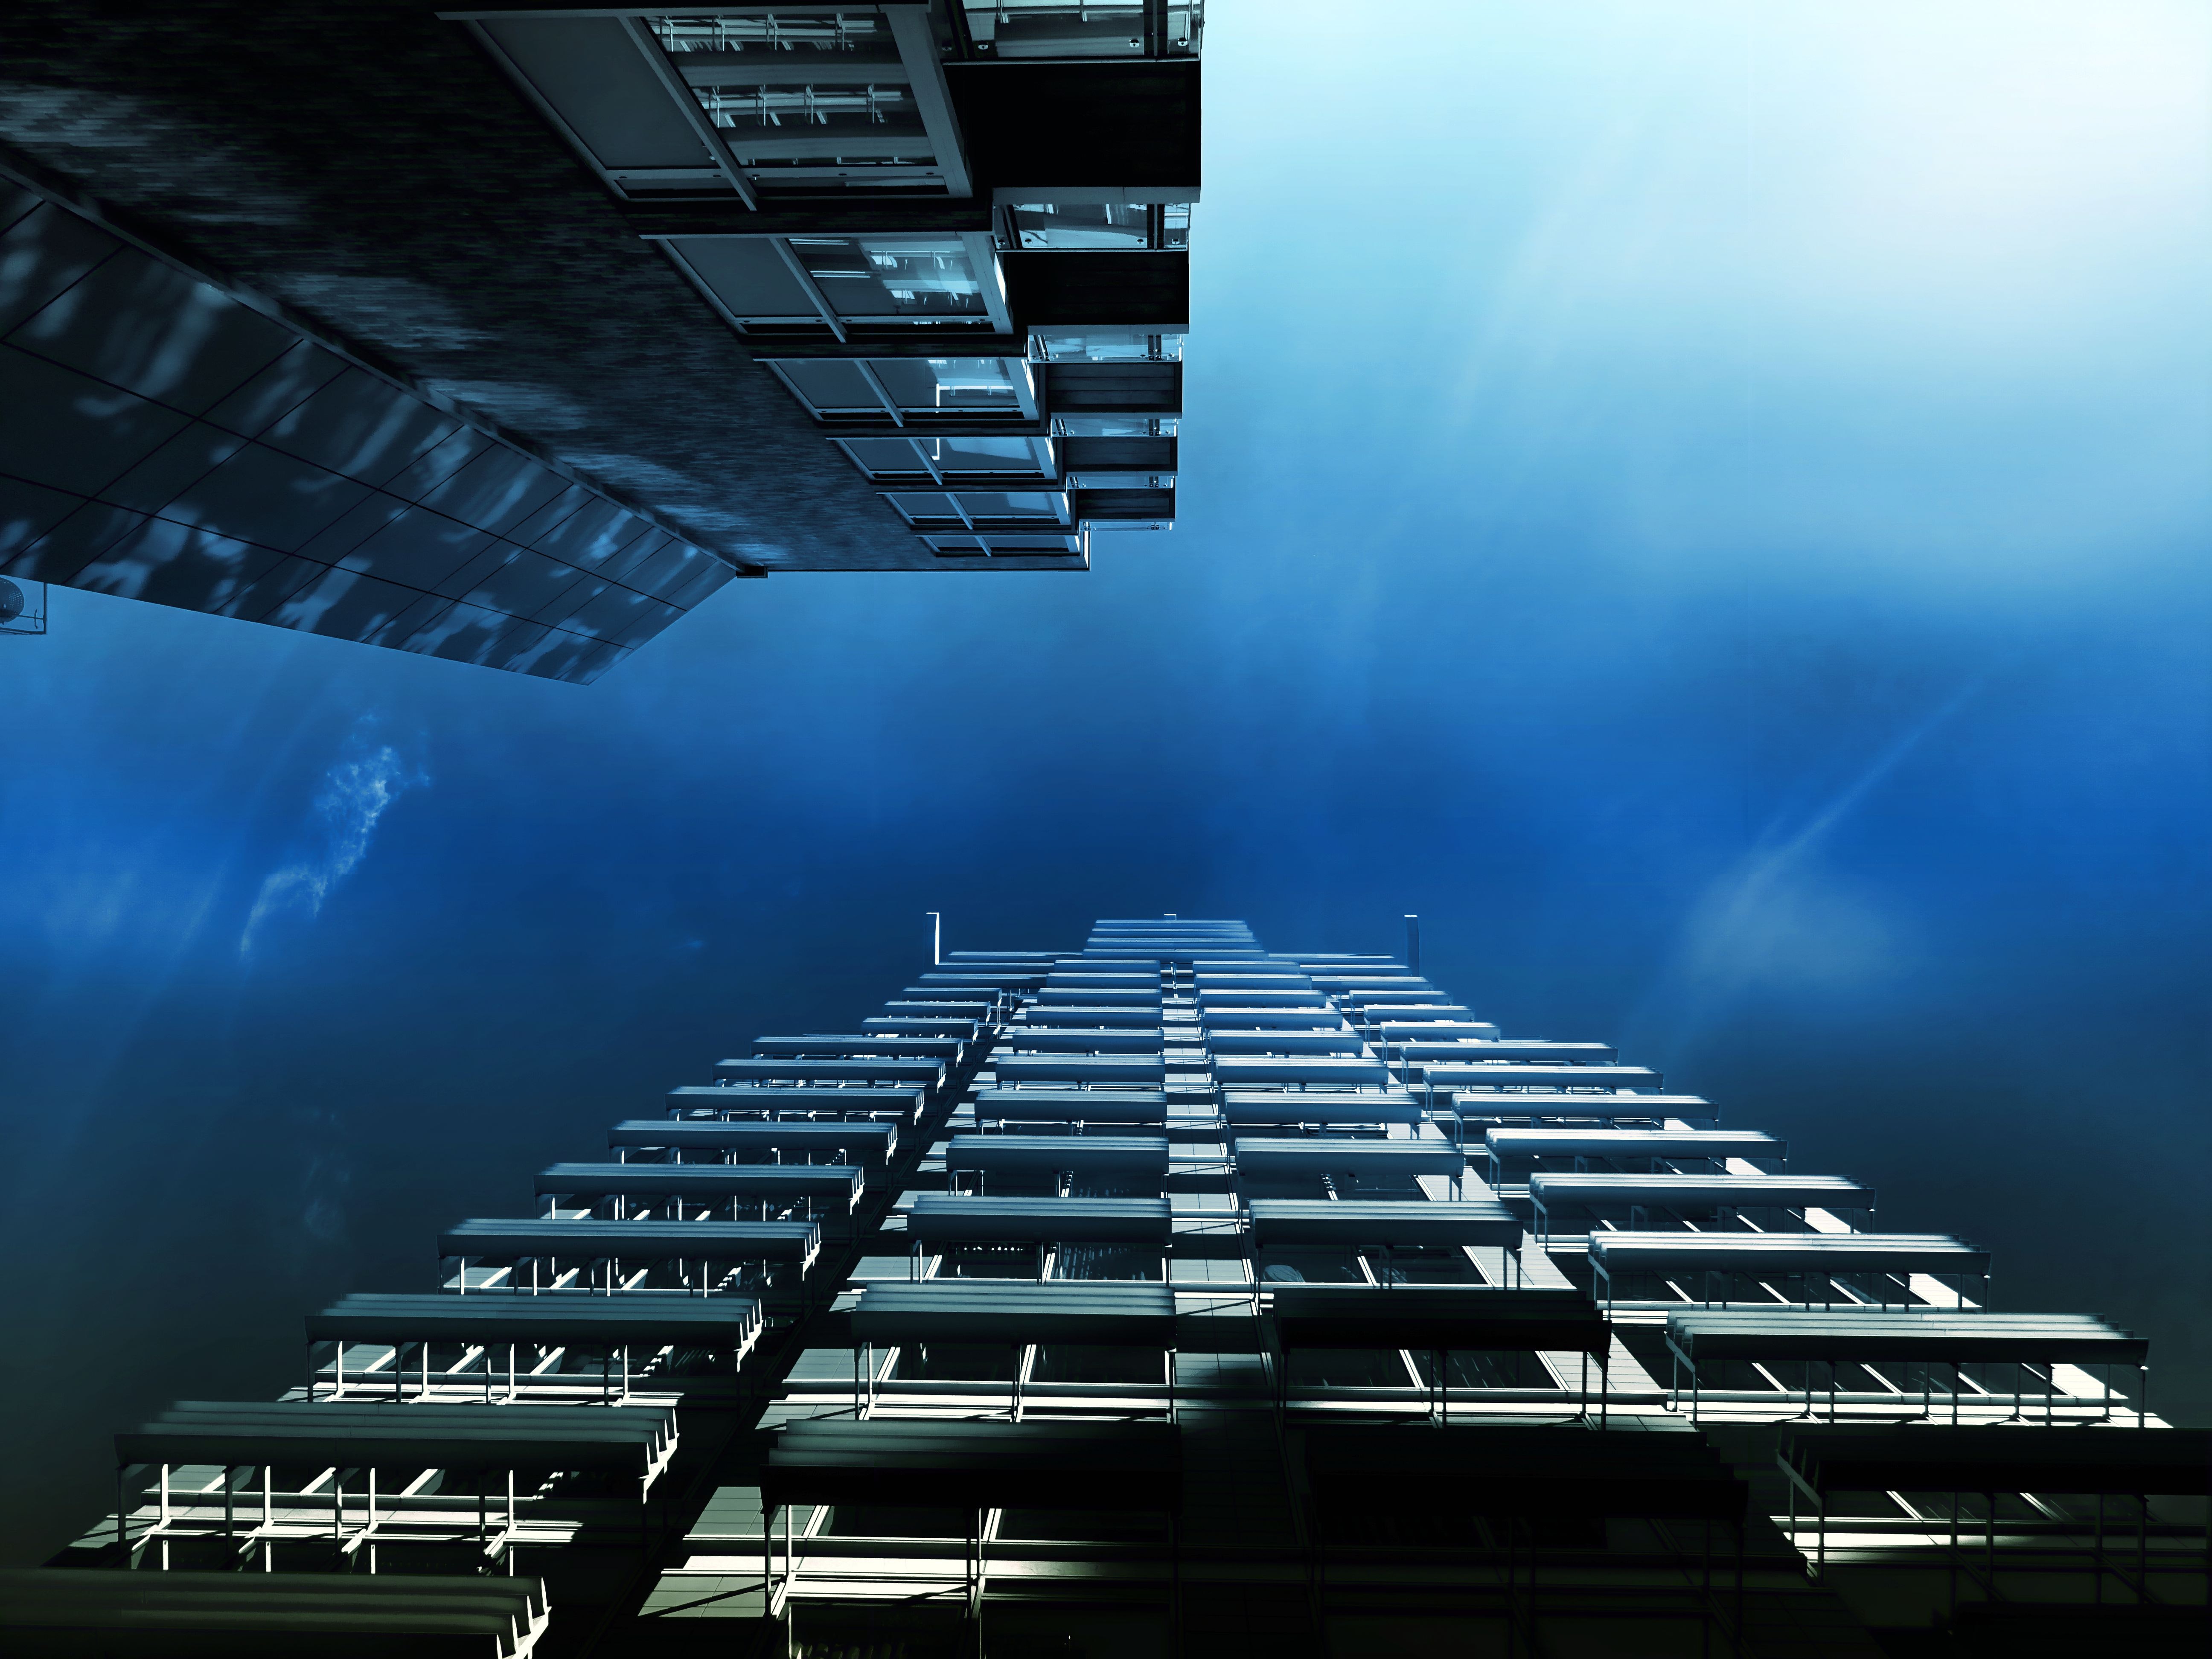
sky, blue, architecture, line, design, cloud, technology, tower block, building, photography, skyscraper, symmetry, city, space, parallel, tower